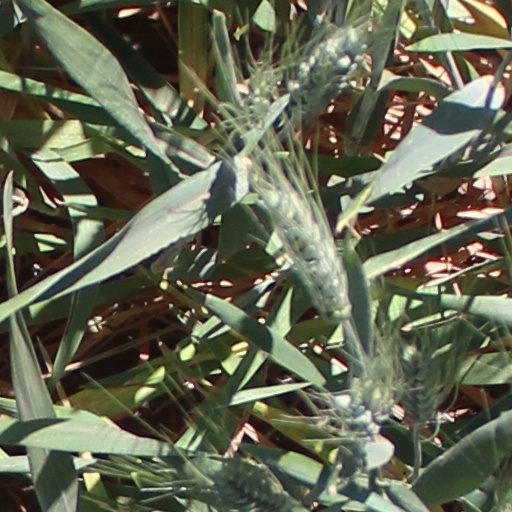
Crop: wheat